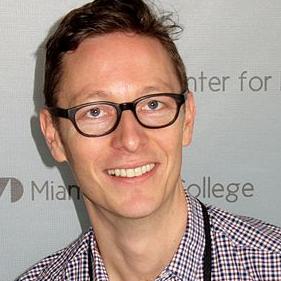
Age: 35